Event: Nepal Earthquake
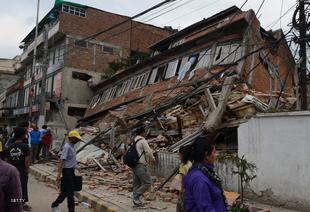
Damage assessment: damage